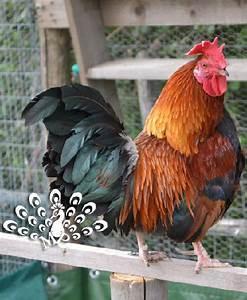
chicken